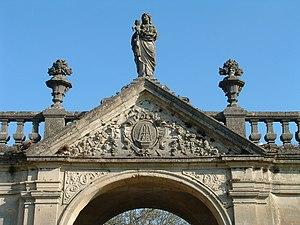
Abbaye de Trois-Fontaines - Entrée
L'abbaye cistercienne de Trois-Fontaines, sur la commune de Trois-Fontaines-l'Abbaye, fut fondée en 1118 au diocèse de Châlons-en-Champagne ; elle était la première abbaye-fille de Clairvaux sous l'abbatiat de saint Bernard.